Ospedale degli Incurabili

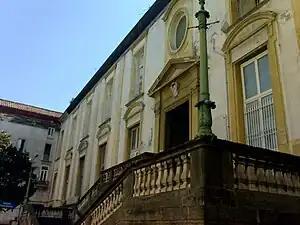
Facade of the Hospital as viewed from internal courtyard

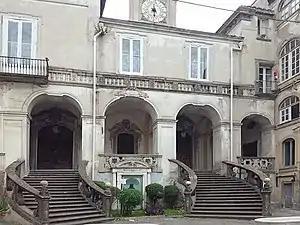
Facade of the pharmacy (left with clocktower) and church of Santa Maria del Popolo

The Ospedale degli Incurabili ("Hospital for the Incurables") or Complesso degli Incurabili is an ancient and prominent hospital complex located on Via Maria Longo in central Naples, Italy. Part of the complex, including the remarkable pharmacy, are now the "Museo delle arti sanitarie" of Naples.